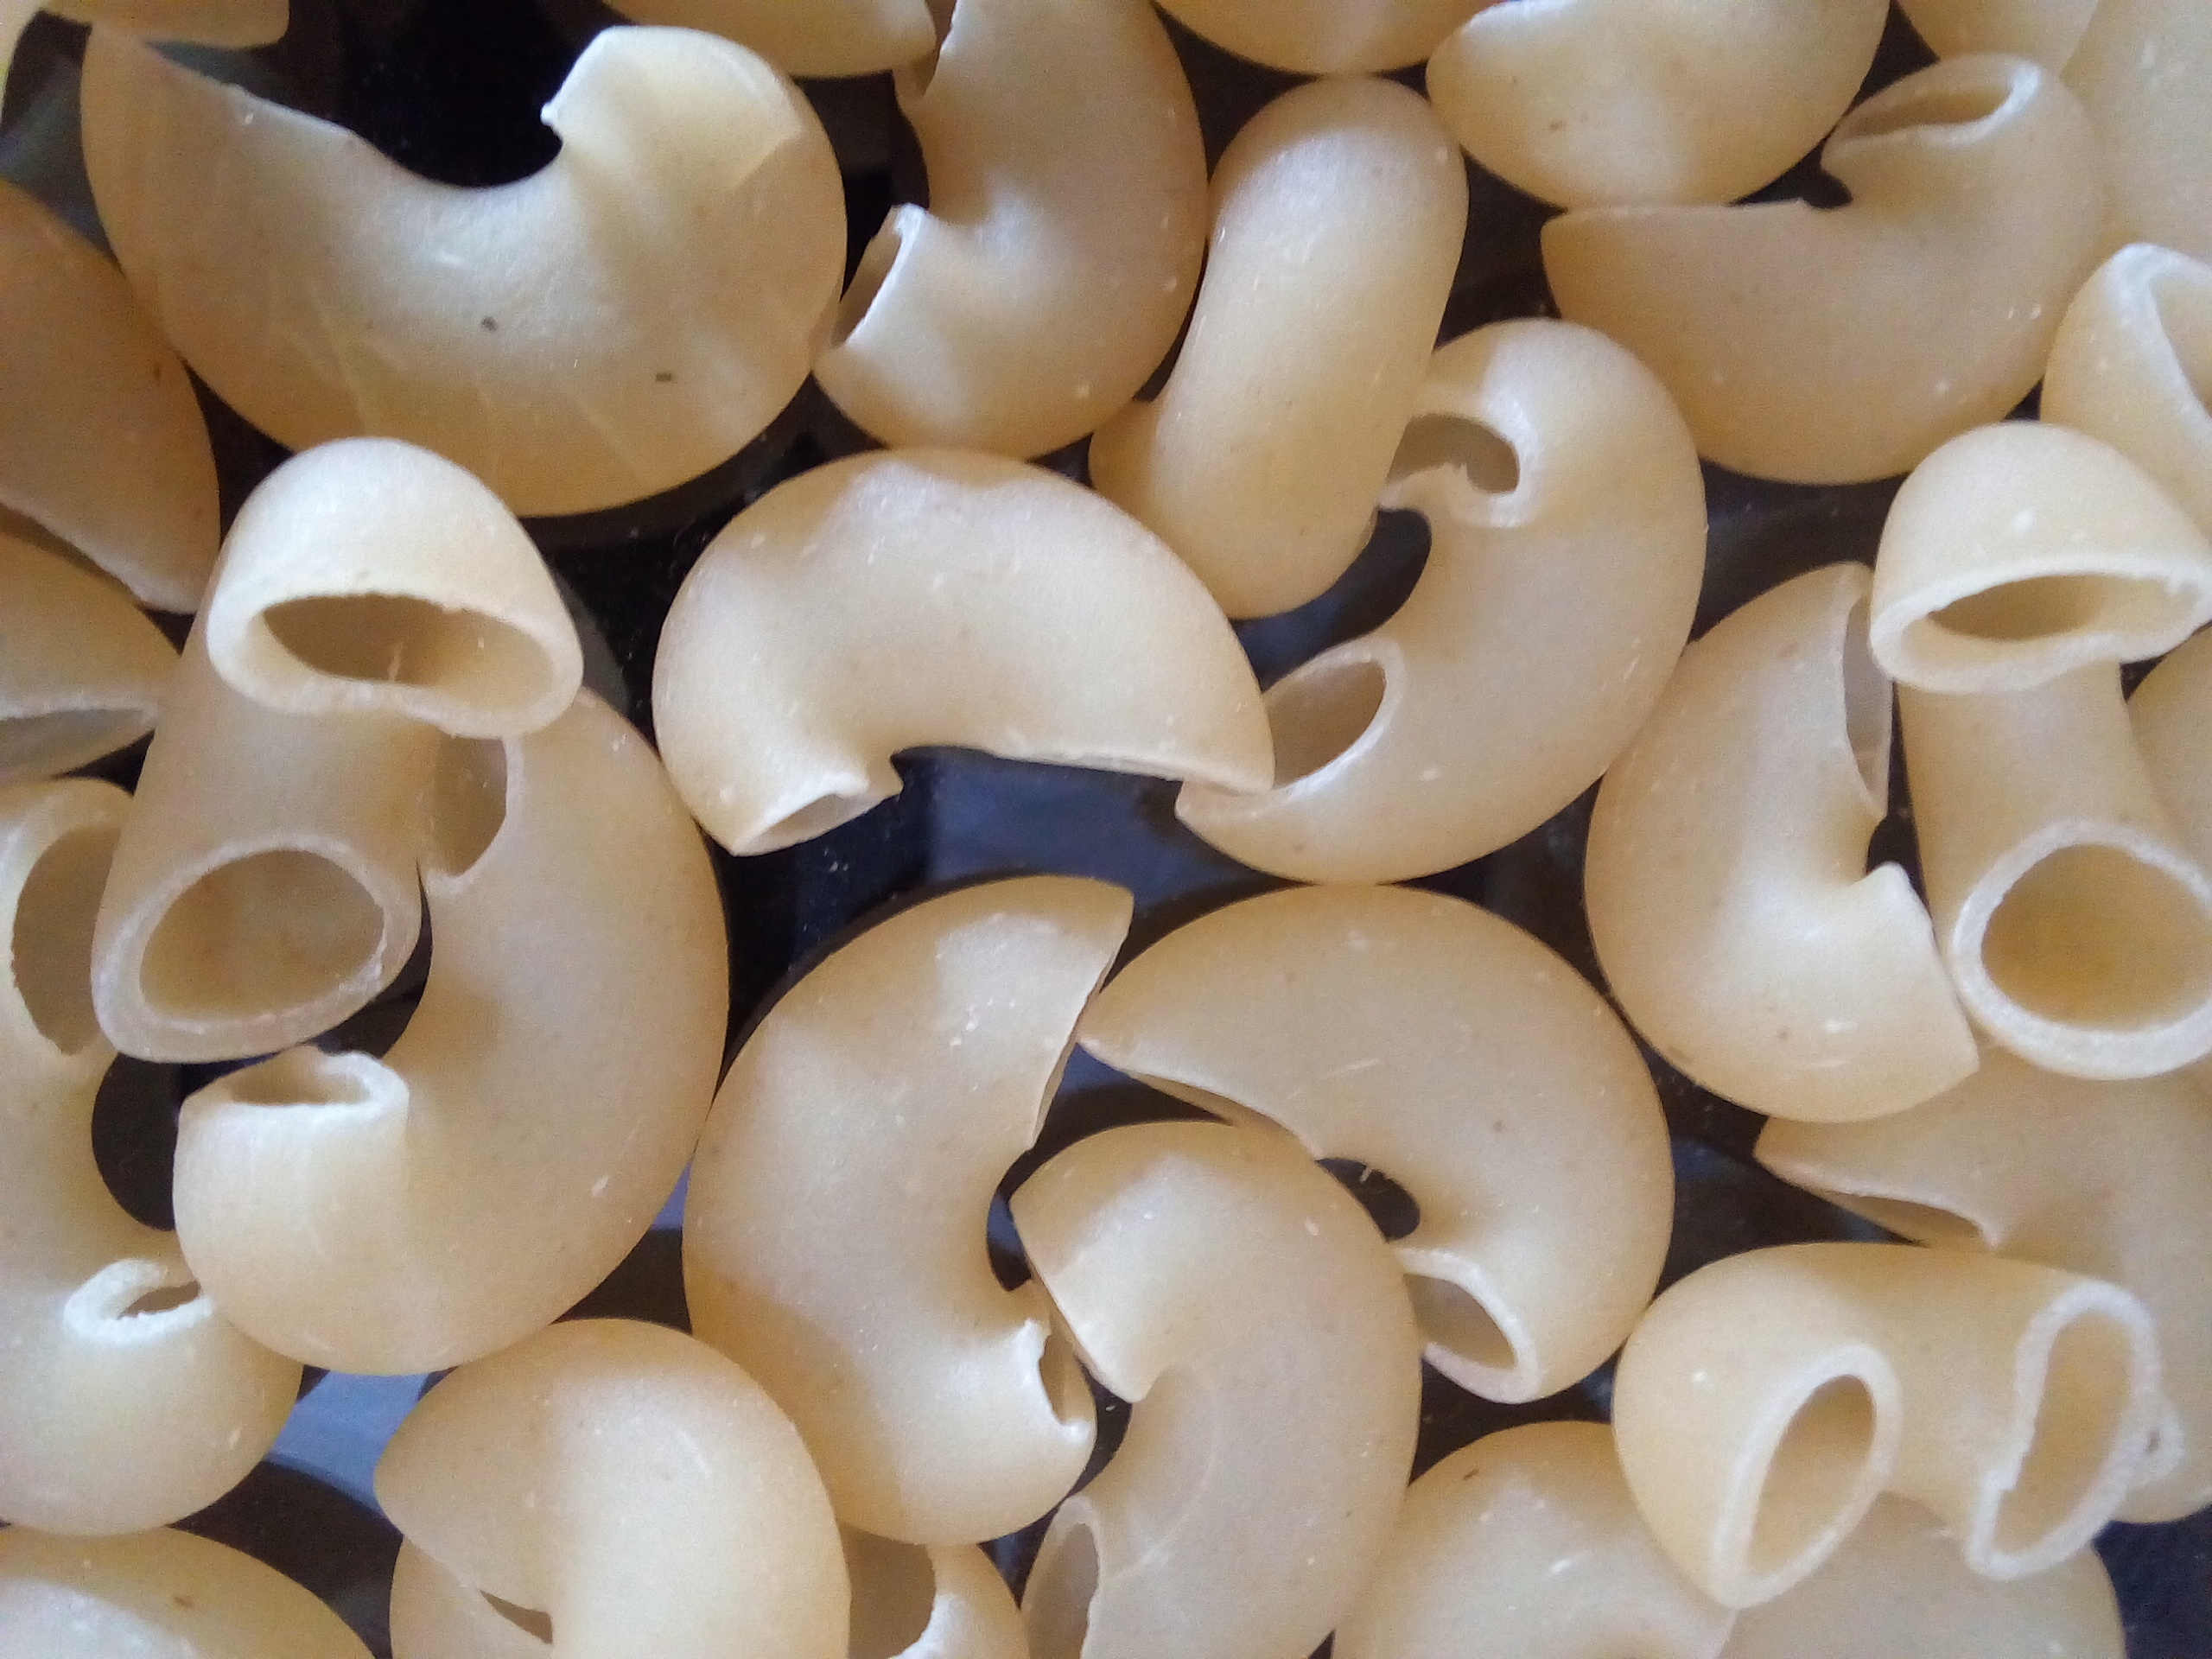
Rice seed variety: Unknown